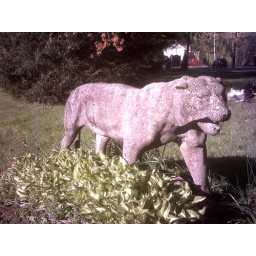
Concrete mountain lion in Lahaska , PA . Day 124